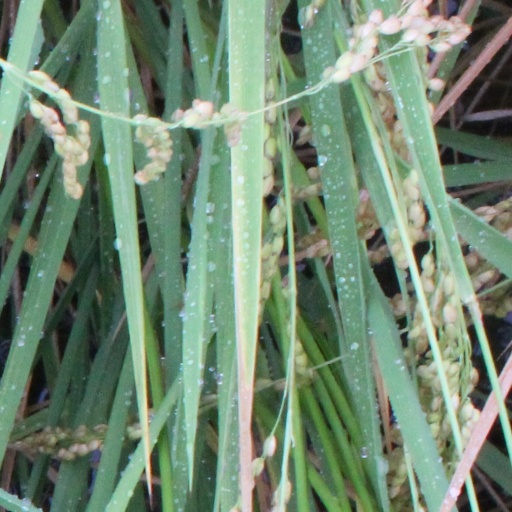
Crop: rice